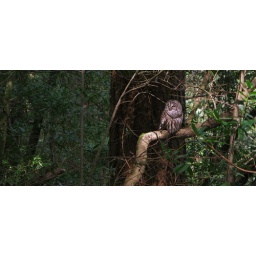
An owl we spotted in Annadel on a bike ride